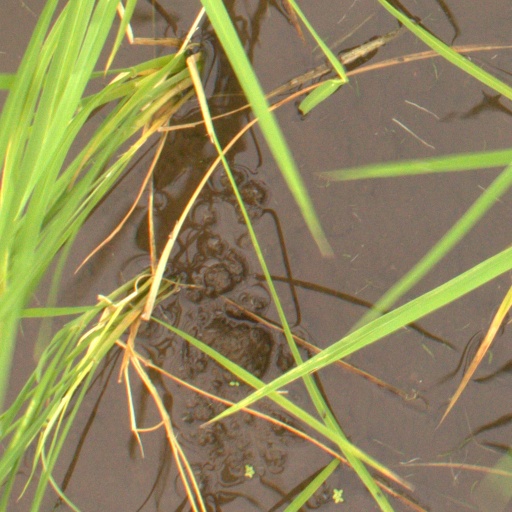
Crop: rice